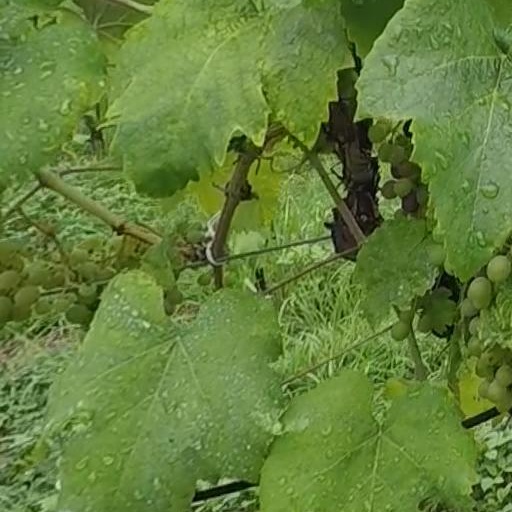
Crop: grape